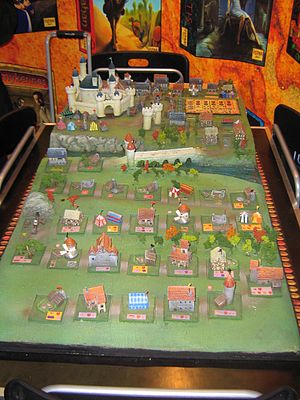
Caylus
Spillepladen til et spil Caylus
Caylus er et brætspil, designet af William Attia og udgivet i 2005 af Ystari Games og Rio Grande Games i hhv. Frankrig/Storbritannien og USA. Caylus er et strategisk orienteret designerspil.